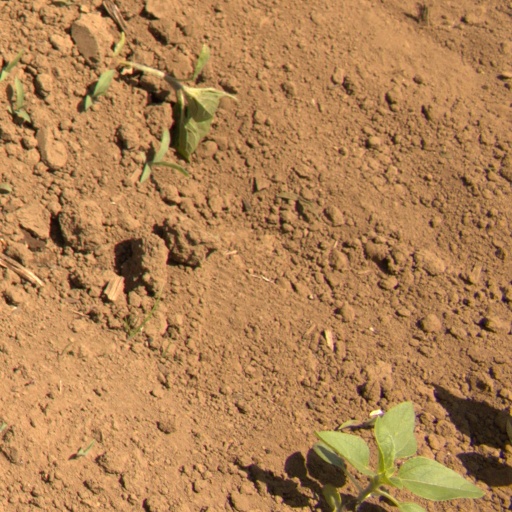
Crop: Jerusalem artichoke